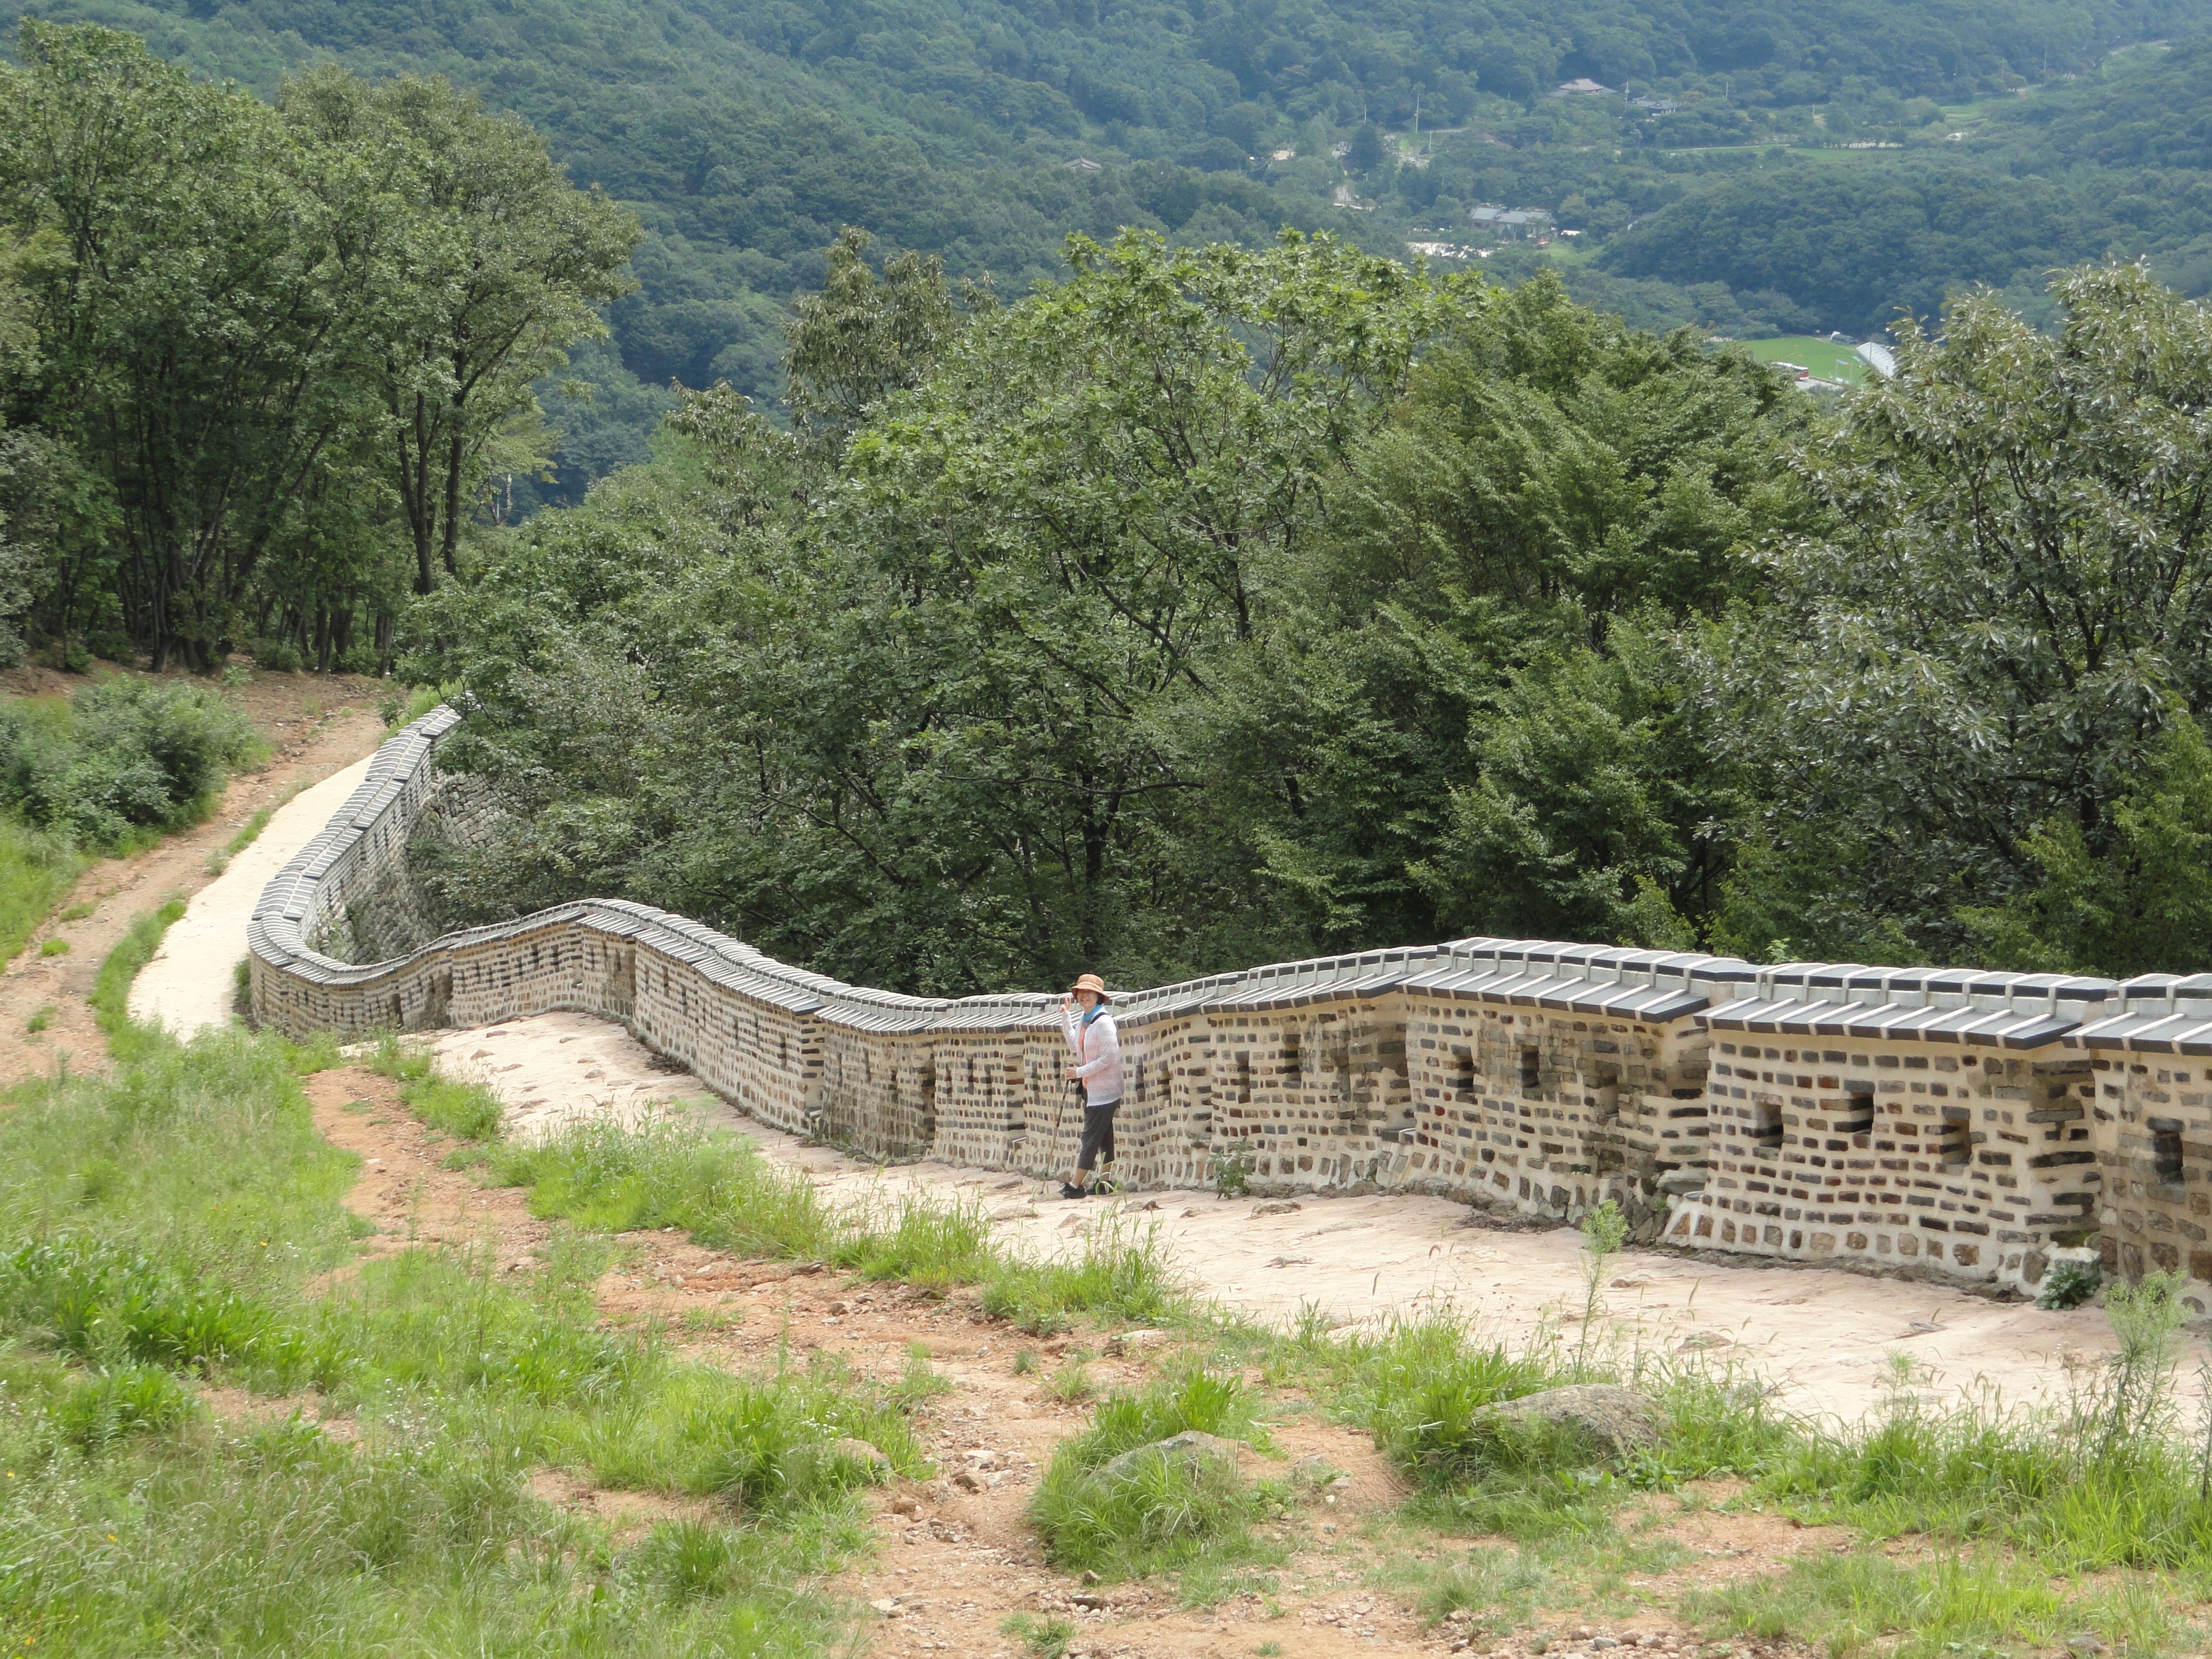
bridge, river, hike, reservoir, estate, namhansanseong, gyeonggi do, nonbuilding structure